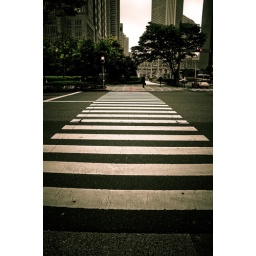
Tokyo is a very structured and orderly city. Everything is in black or white with very little space for the grey.